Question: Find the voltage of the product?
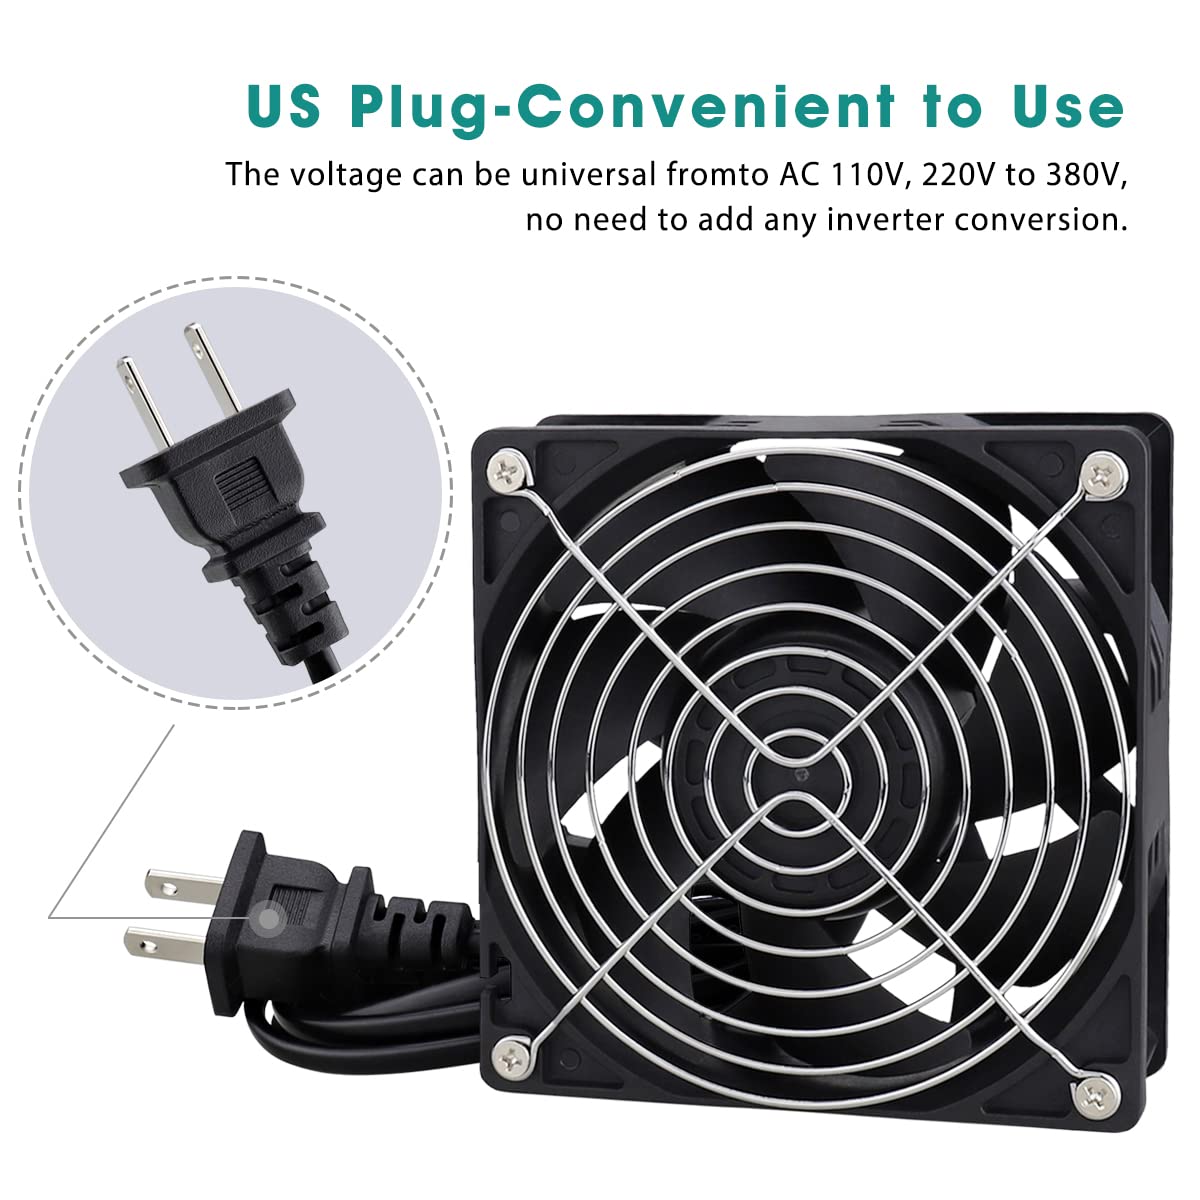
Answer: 110.0 volt